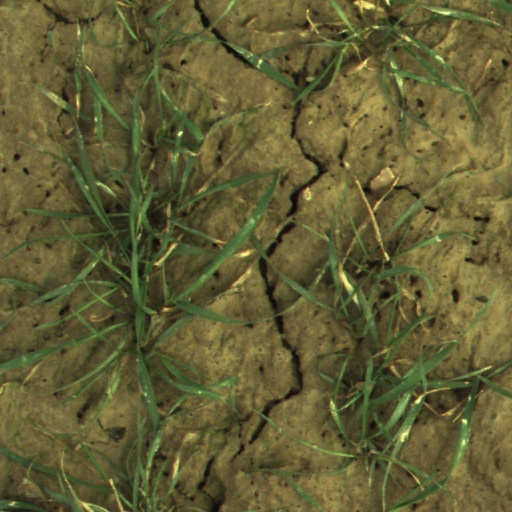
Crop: wheat